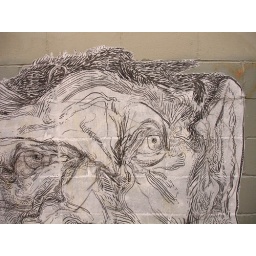
Charcoal on bond paper pasted on cinderblock wall, by street artist ELBOW-TOE. Detail of upper right corner.